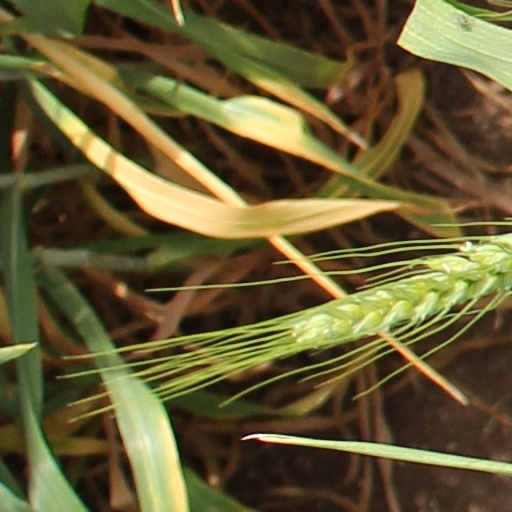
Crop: wheat